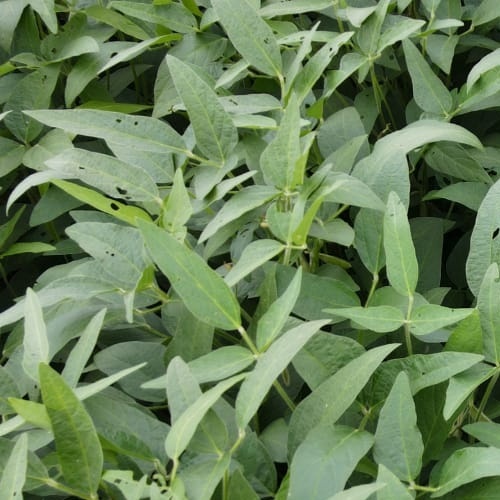
Label: Diabrotica_speciosa